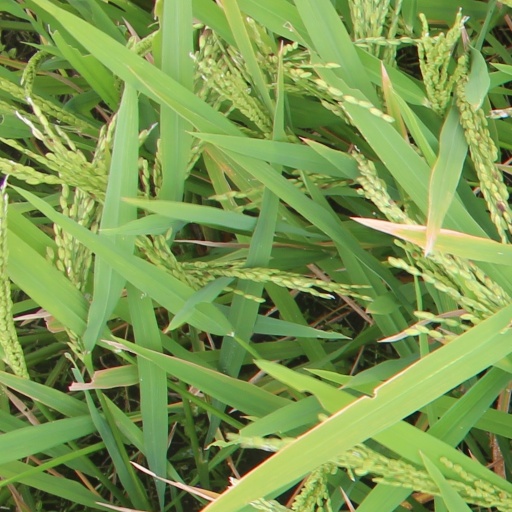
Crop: rice